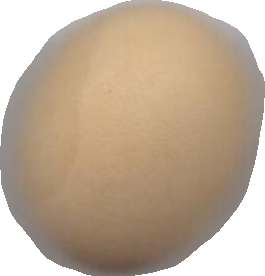
Variety: Grobogan